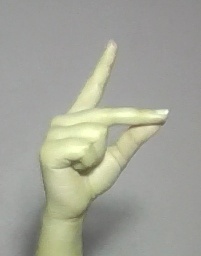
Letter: ta